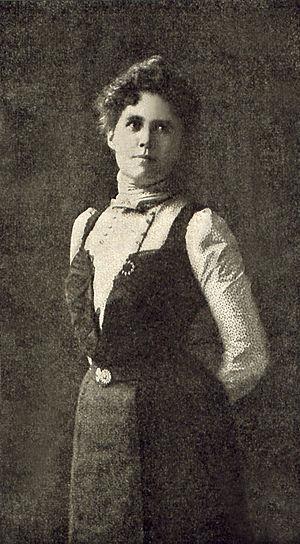
Helen Churchil Candee en 1901. Femme de lettres, elle a survécu au naufrage du Titanic en 1912.
Helen Churchill Candee est une journaliste, architecte d'intérieur, géographe et féministe américaine réputée durant la Belle Époque. Dès 1900, avec son ouvrage How Women May Earn a Living, elle démontre son engagement pour la cause féministe. S'installant ensuite à Washington D.C., elle devient l'une des premières décoratrices d'intérieur, et travaille notamment pour le président Theodore Roosevelt. Elle écrit également plusieurs essais sur le sujet.